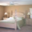
Label: bed